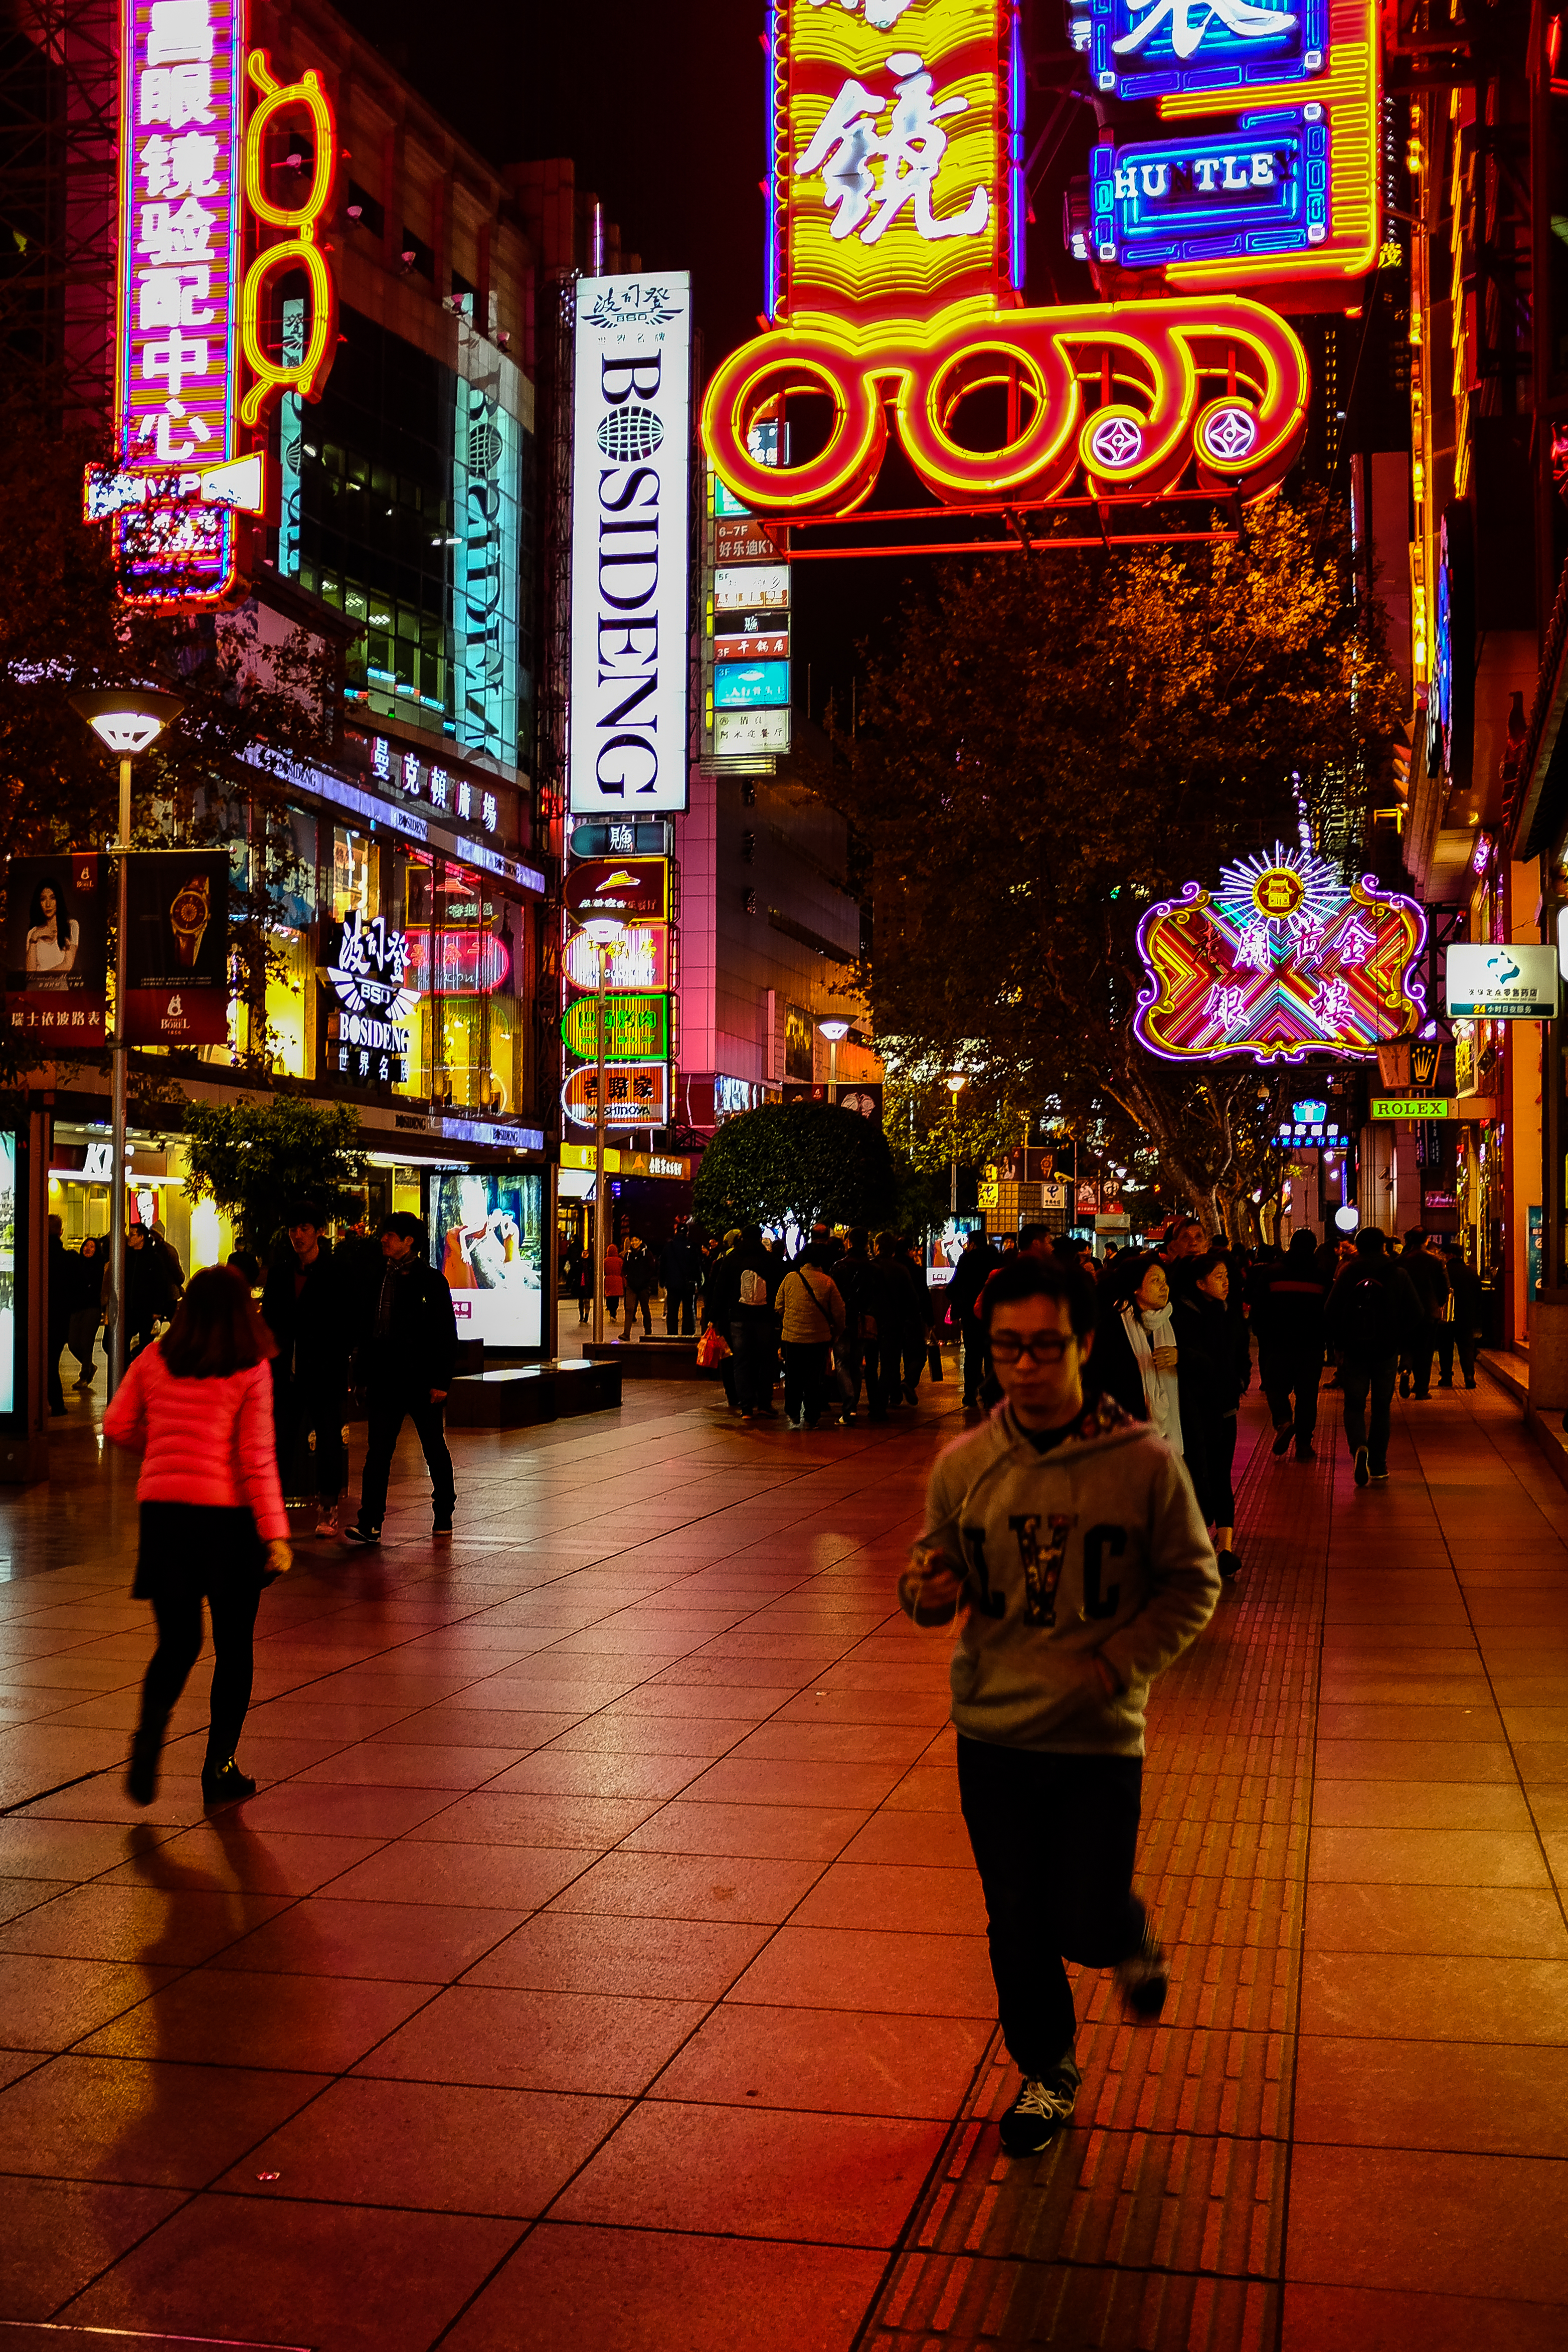
road, street, night, run, travel, evening, color, asia, colour, lights, advertisement, infrastructure, shanghai, china, asien, strase, laufen, joggen, marketing, reklame, urban area